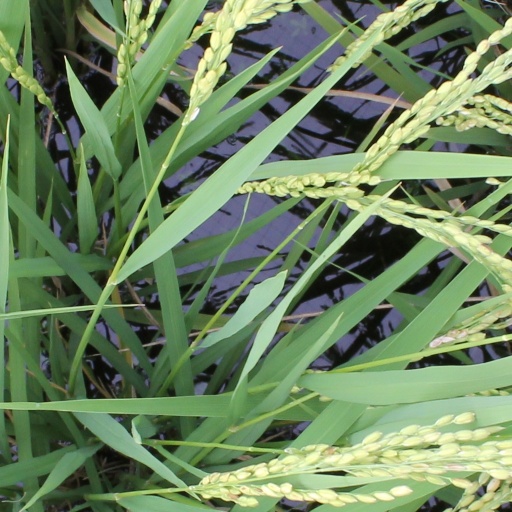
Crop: rice